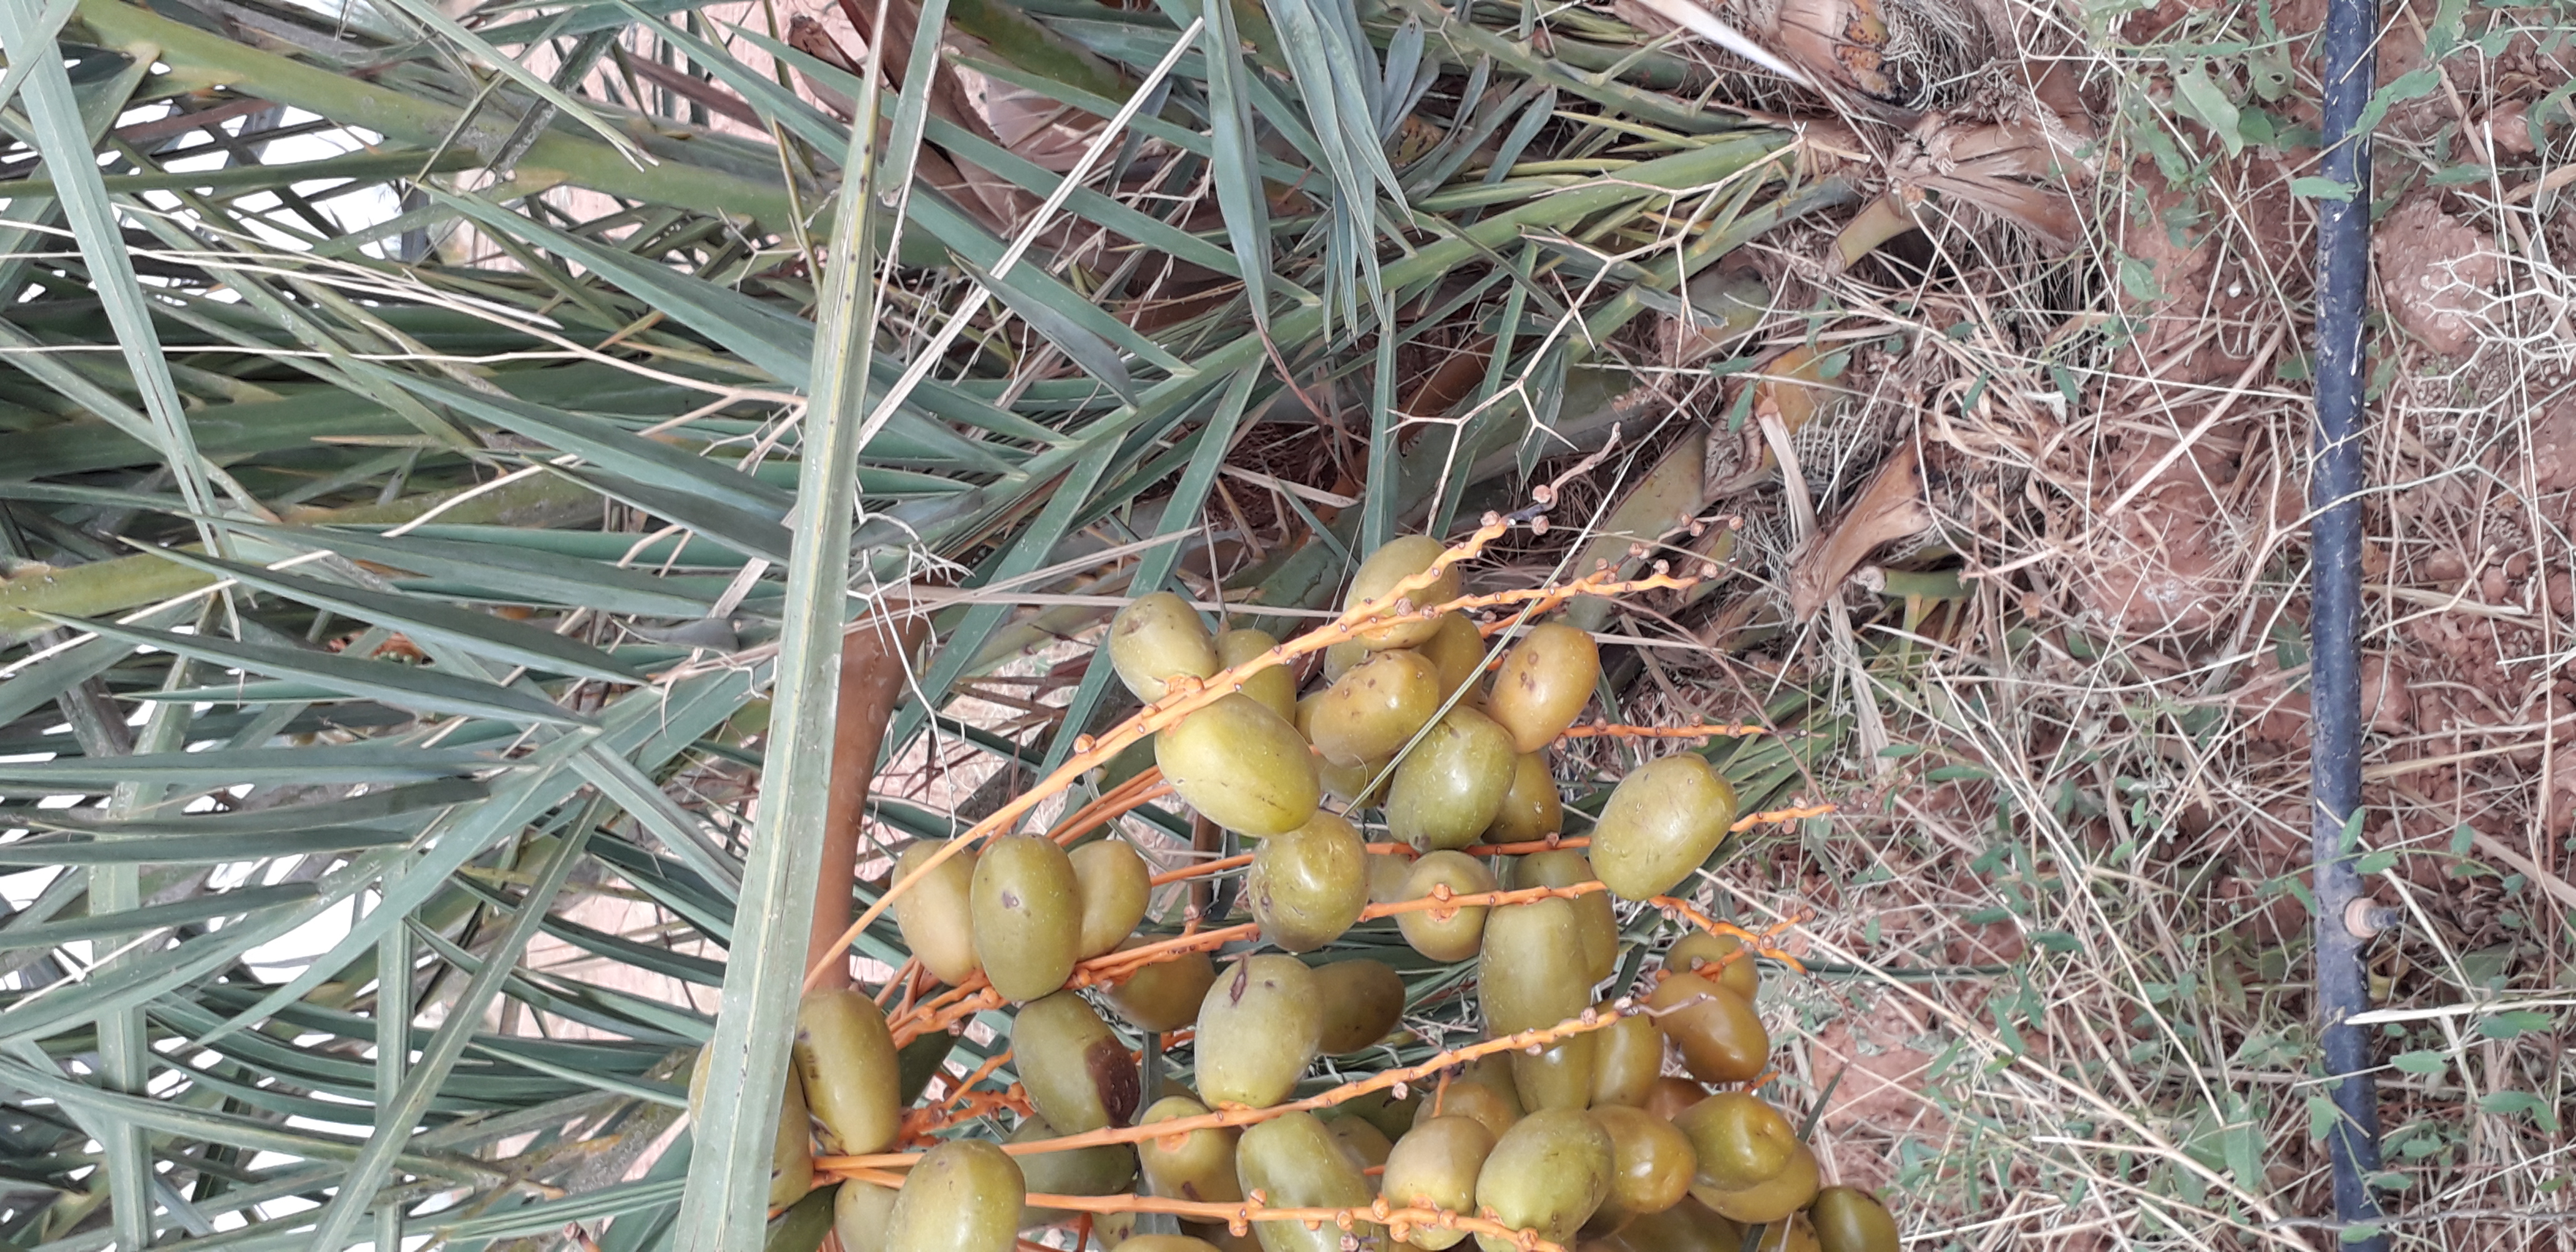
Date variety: Boufagous